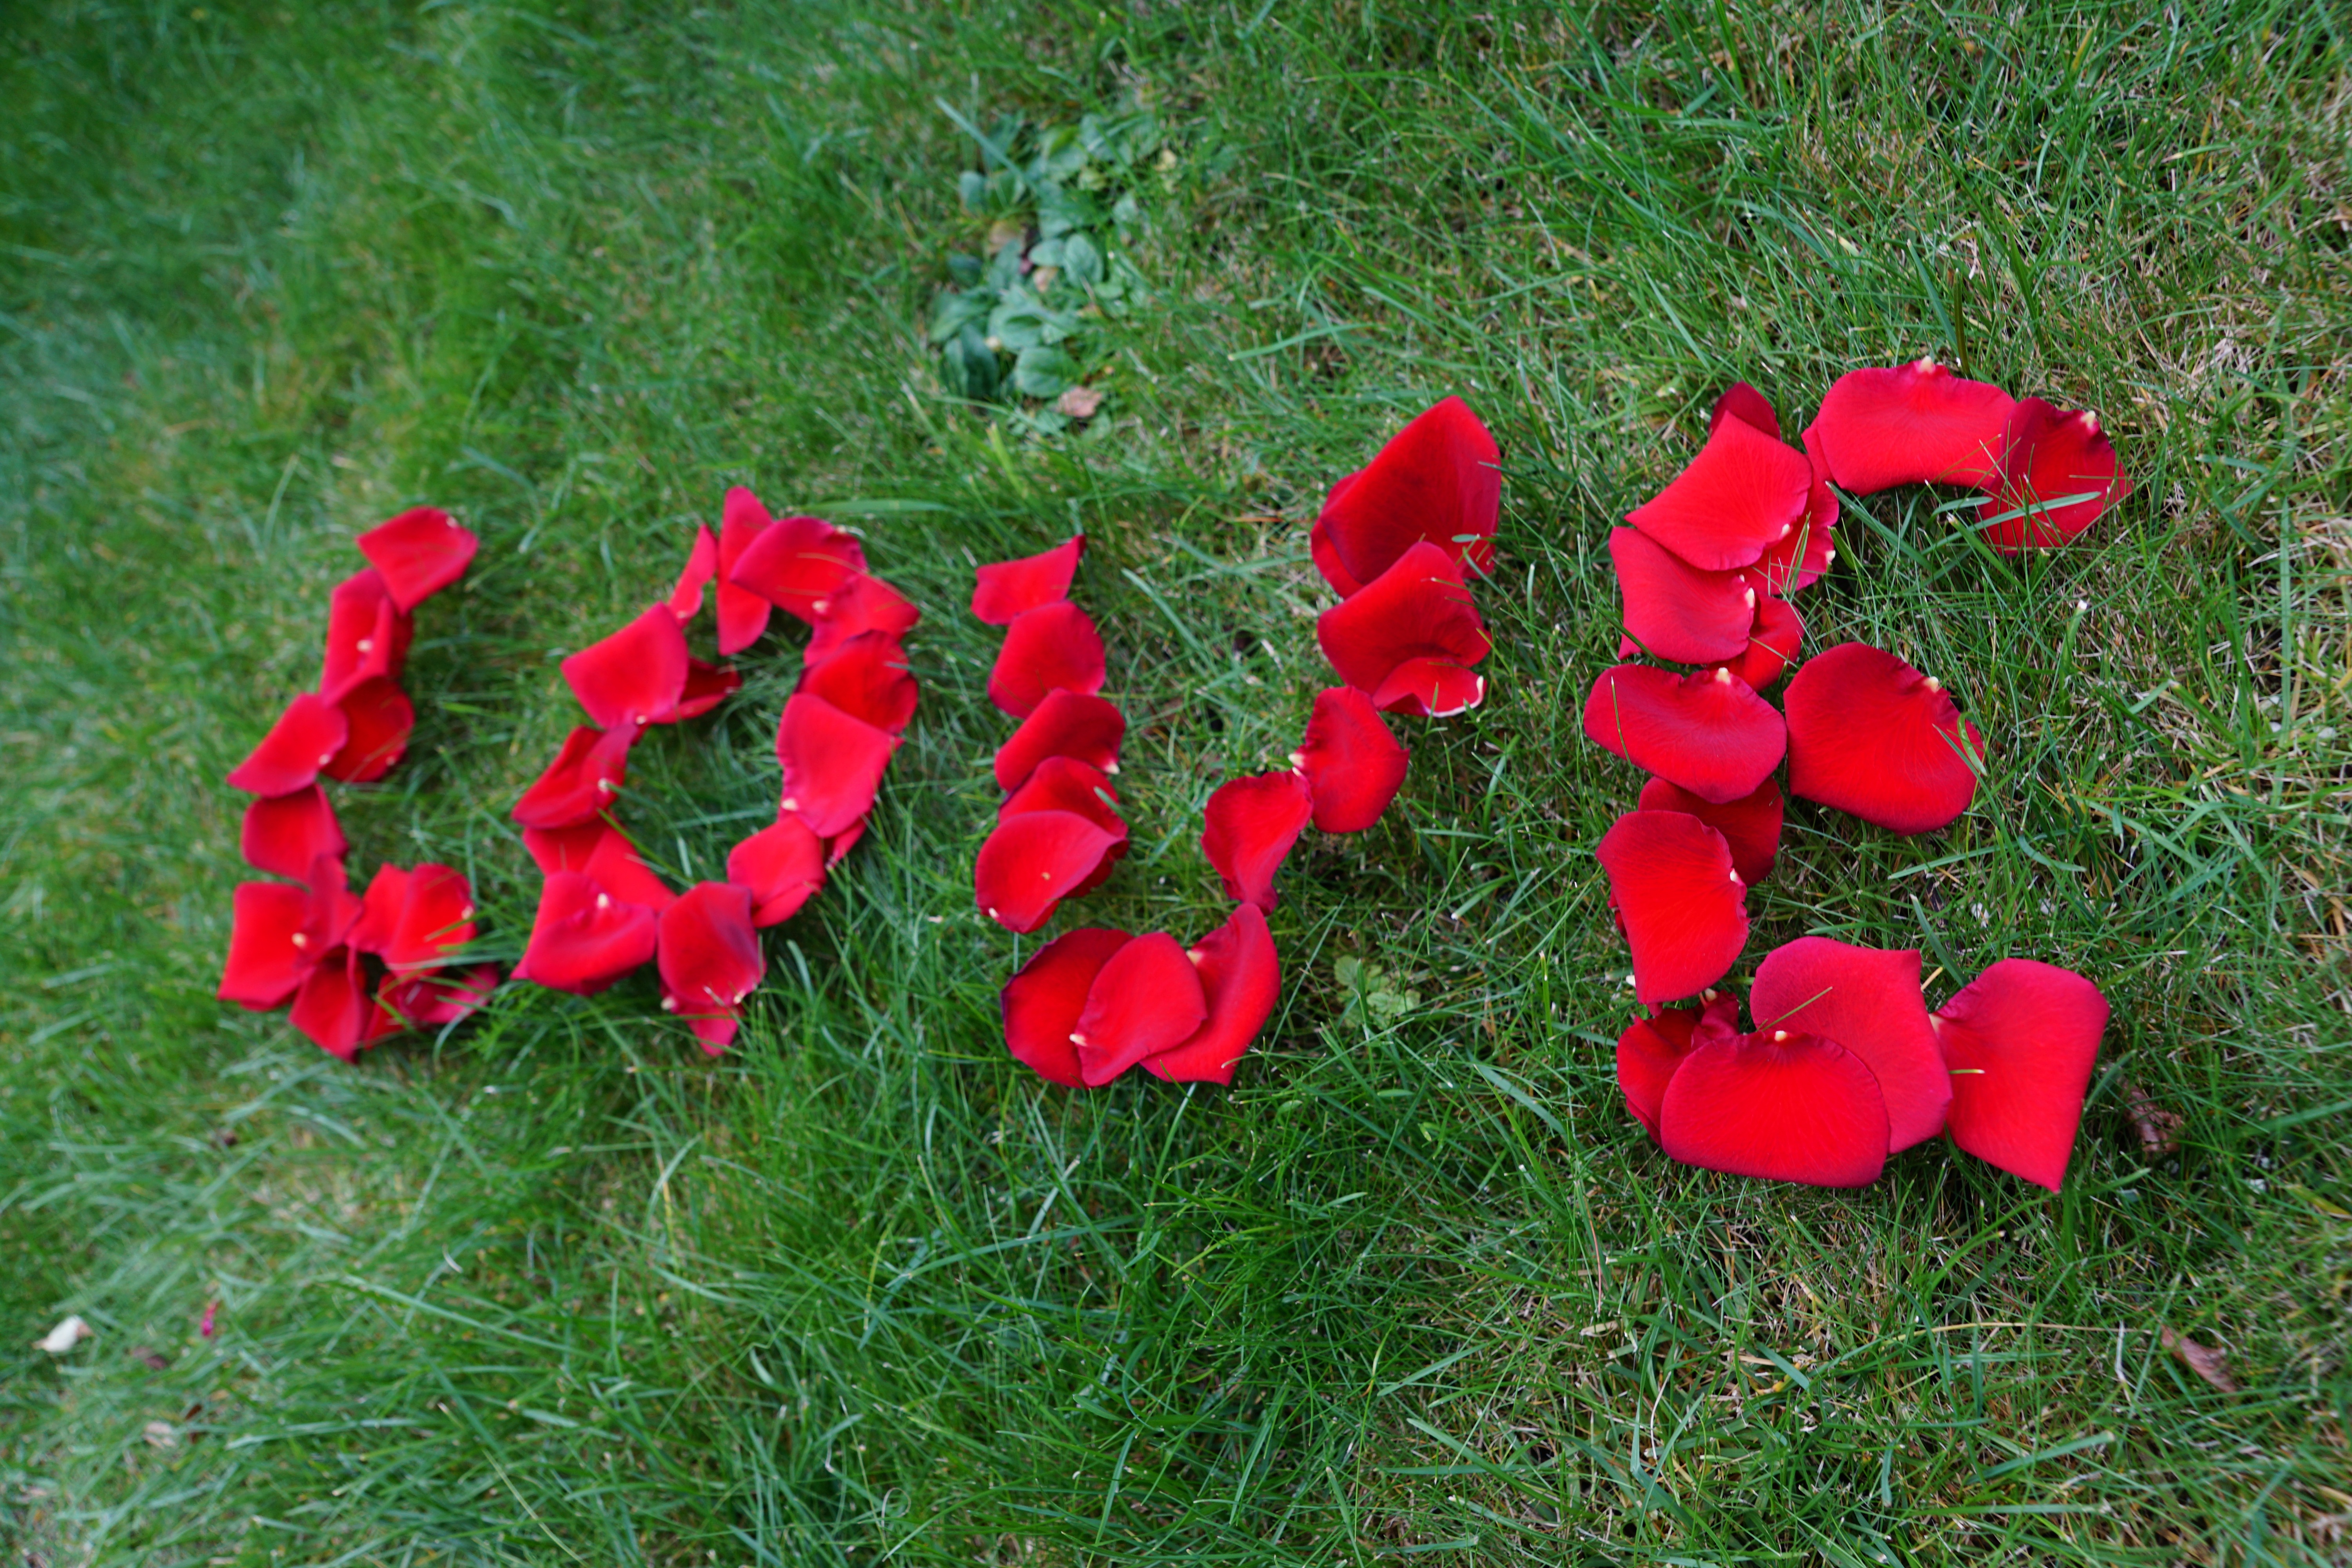
grass, plant, meadow, leaf, flower, petal, love, heart, rose, red, flora, poppy, water bird, flowering plant, land plant